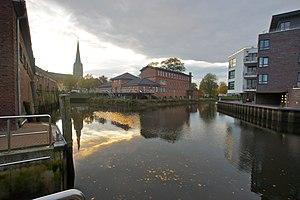
Buxtehude, Allemagne: Le port hors les murs à l'Este